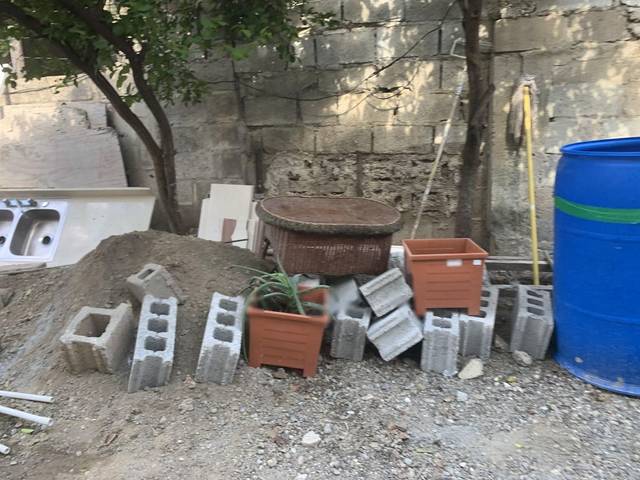
Region: Dominican Republic
Coordinates: 19.484, -70.705